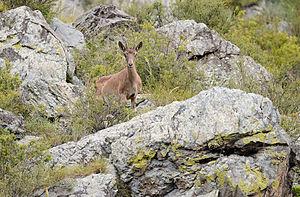
La réserve naturelle de Saïano-Chouchensk, plus précisément réserve naturelle et biosphérique d'État de Saïano-Chouchensk, est une réserve naturelle d'État et une réserve de biosphère reconnue par l'Unesco depuis 1984 située en fédération de Russie, au sud du kraï de Krasnoïarsk sur la rive gauche du fleuve Iénisseï dans la zone d'influence du réservoir de Saïano-Chouchensk.